Kimmeiji Station

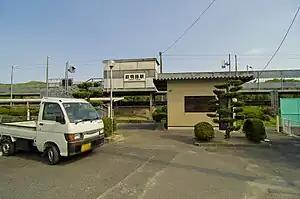
Kinmeiji Station in May 2012

is a passenger railway station located in the city of Iwakuni, Yamaguchi Prefecture, Japan. It is operated by the West Japan Railway Company (JR West). It is located in the rural northeastern part of Kuga.